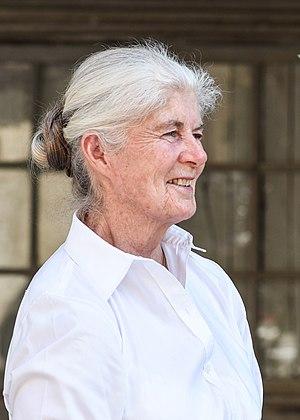
Jeannine Cook, née en 1944, est une artiste contemporaine qui se spécialise dans le dessin à la pointe de métal. D’abord encouragée par Jeanne Nelson Szabo, jadis professeur d’art à l'Université de Californie à Los Angeles, à se dédier à l’art plutôt qu’aux langues étrangères et au journalisme free-lance, Jeannine Cook fait ses débuts artistiques avec une exposition d’aquarelles dans le comté de Westchester, New York, et ailleurs dans l'État de New York en 1979.